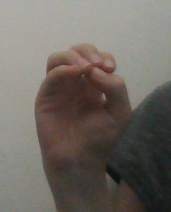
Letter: ha